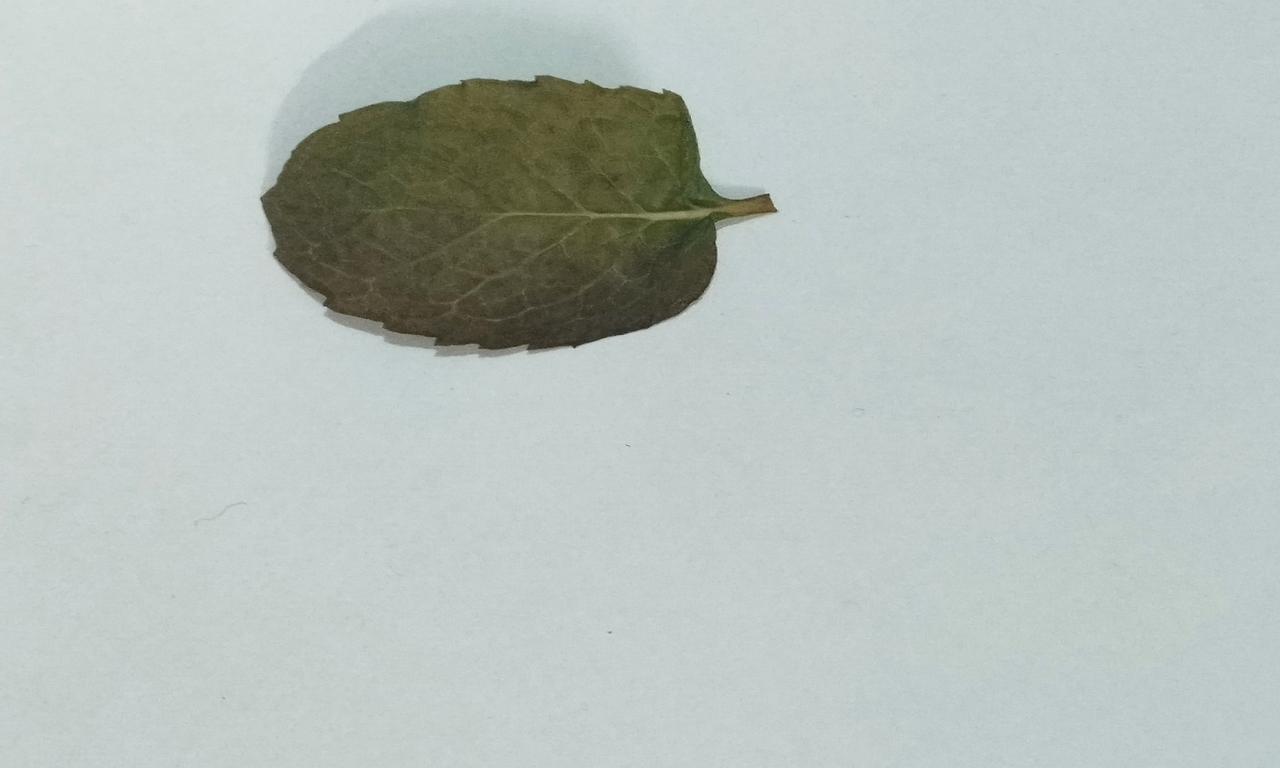
Label: Dried